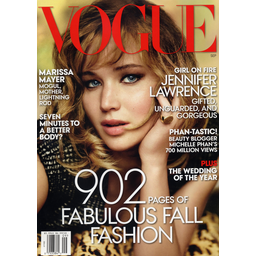
Label: paper